Radar display

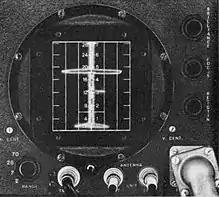
The L-scope was basically two A-scopes placed side by side and rotated vertically. By comparing the signal strength from two antennas, the rough direction of the blip could be determined. In this case there are two blips, a large one roughly centred and a smaller one far to the right.

Early American, Dutch and German radars used the J-scope, which resembled a circular version of the A-scope. These display range as an angle around the display face, as opposed to the linear distance along it. This arrangement allows greater accuracy in reading the range with the same sized display as an A-scope because the trace uses the full circumference rather than just the horizontal distance (so the time base is π times longer. For instance, on a typical . An electro-mechanical version of the J-scope display remained common on consumer boating depth meters until the 1990s.